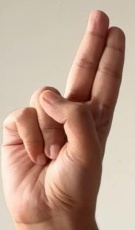
ASL sign: U